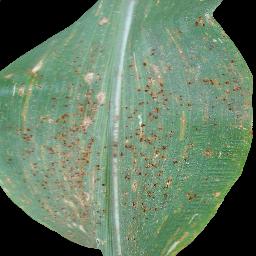
Label: Corn_(Maize)___Common_Rust